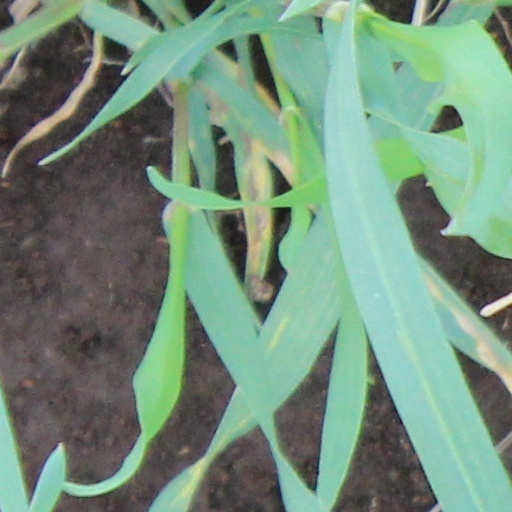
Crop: wheat